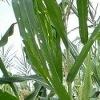
Crop: Maize
Condition: spodoptera-frugiperda-a